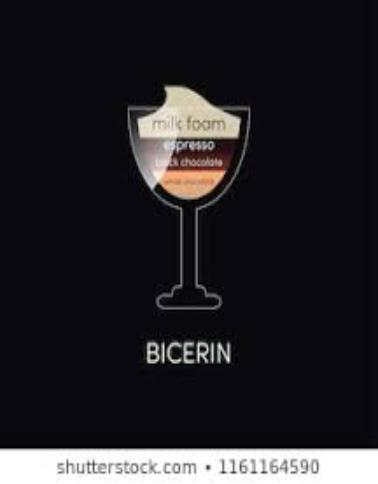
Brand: Bicerin
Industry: Food